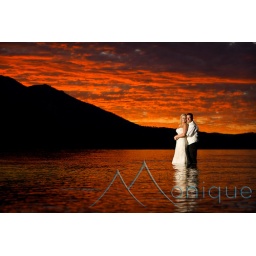
Kristin and DIrk trash the dress shoot at Kiva beach in South Lake Tahoe